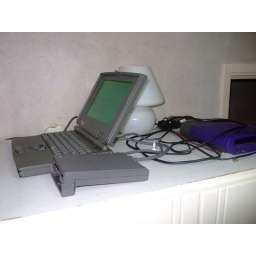
I put my PowerBook 100 near my bed for.. em, decoration. It's running System 6.0.8 on RAM Disk now.